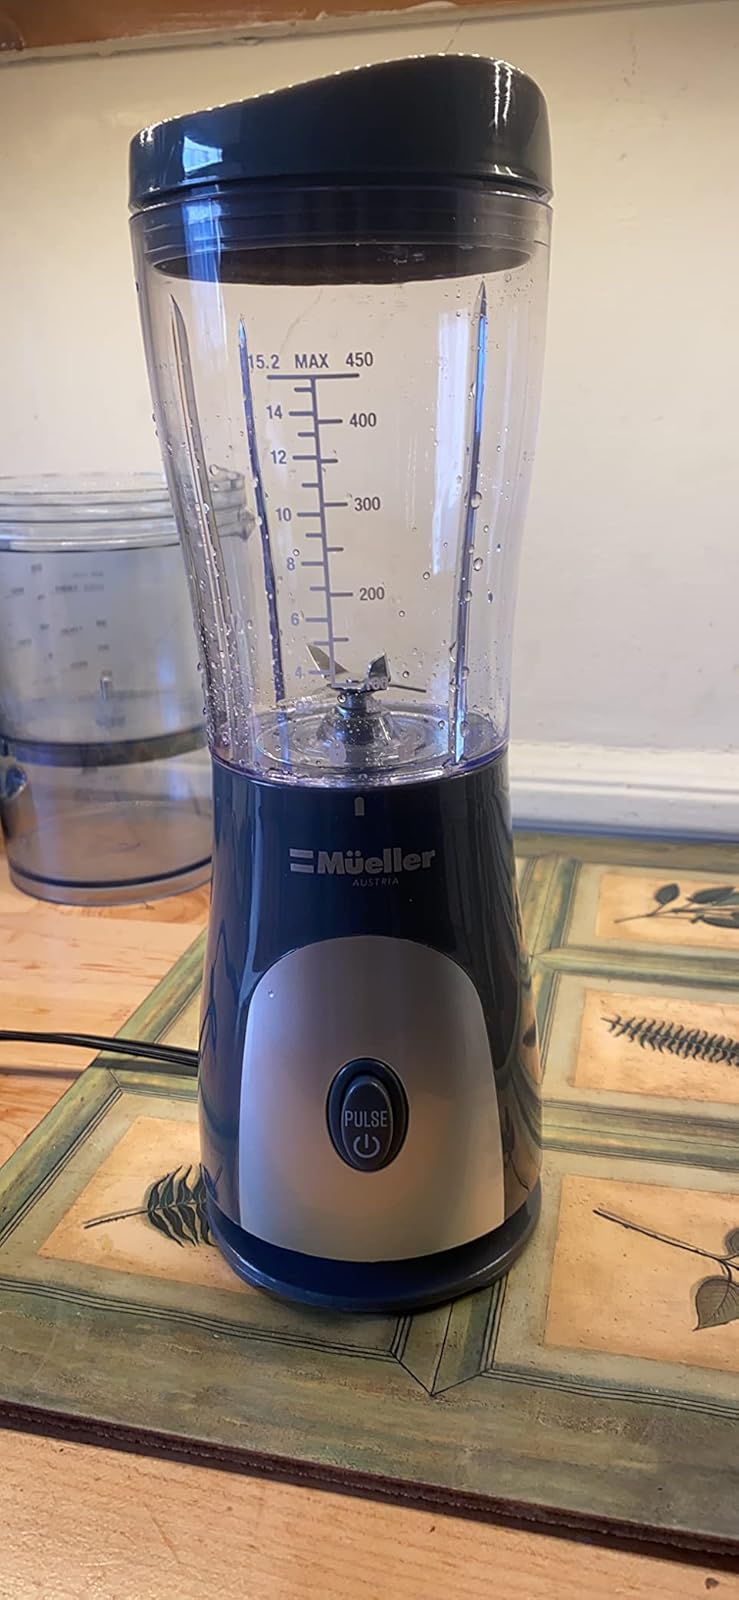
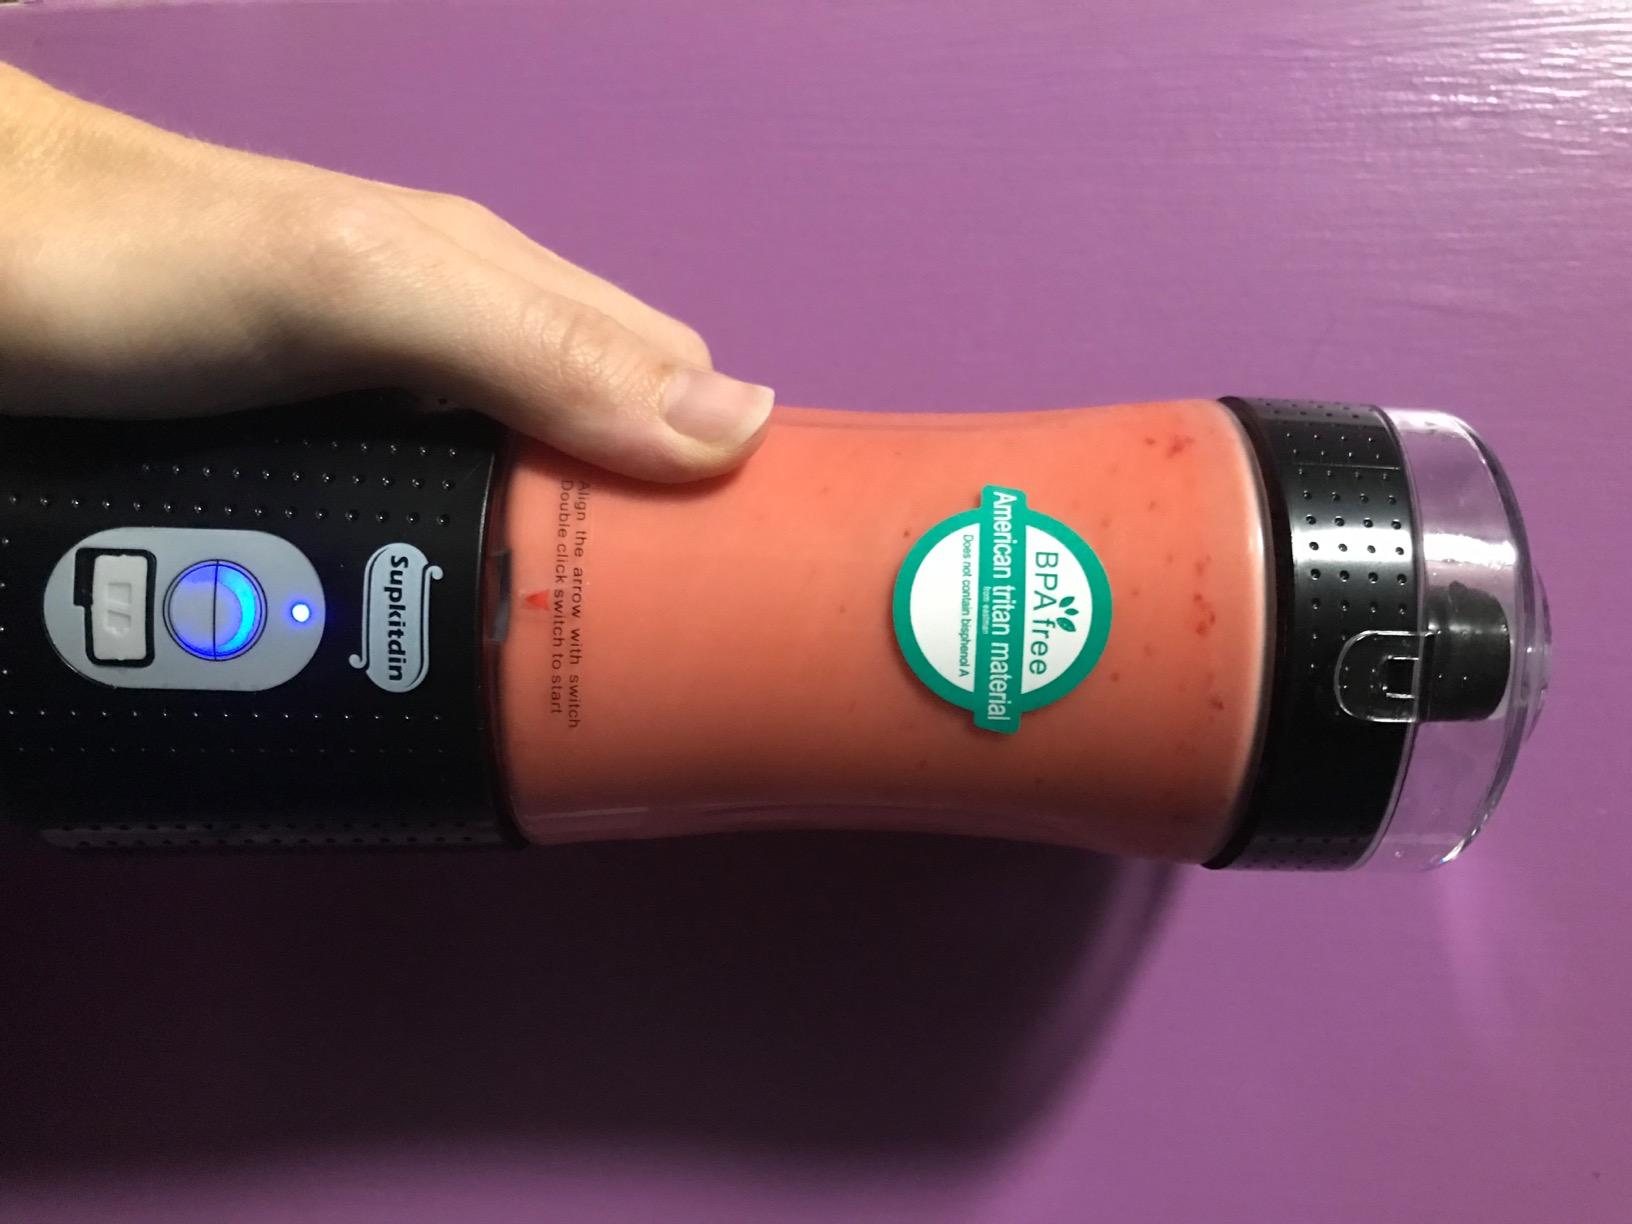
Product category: items_blender
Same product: no